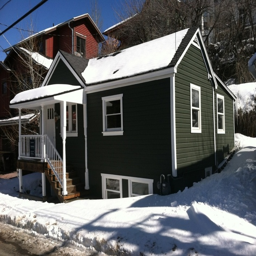
a tiny house that we found .